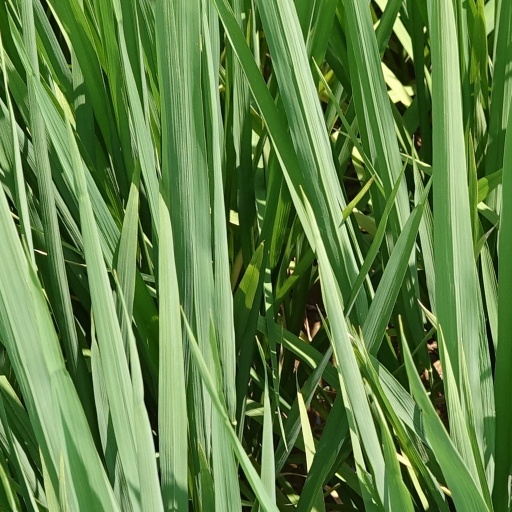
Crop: rice